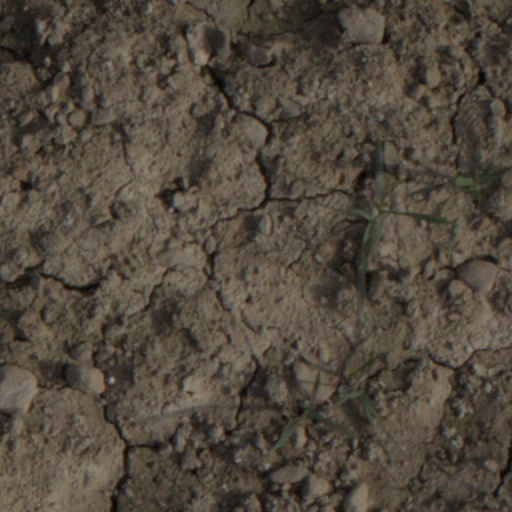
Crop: wheat